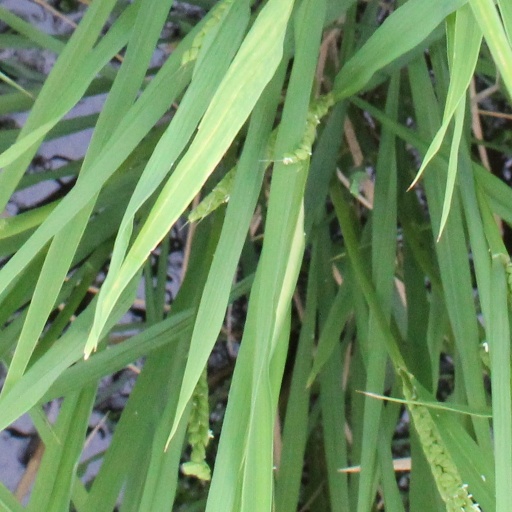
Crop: rice